Thiruvangad Sree Ramaswami Temple

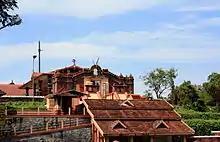
Front view of Thiruvangad temple, Thalassery

Thiruvangad Sree Ramaswami Temple is a temple located in the eastern part of Thalassery. The temple is generally known as the Brass Pagoda from the copper sheeting of its roof. A part of the temple was damaged by Tipu Sultan's troops in the 18th century, but the temple is believed to have been saved from destruction. It was one of the outposts of the Thalassery fort in the 18th century. Conferences between the officials of the East India Company and local leaders in its precincts, at which political treaties and agreements were signed. The annual festival of the temple commences on Vishu day in Medam and lasts for seven days.